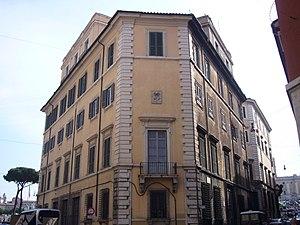
Le palais Astalli est un bâtiment situé à Rome, Via San Marco dans le Rione X Campitelli.